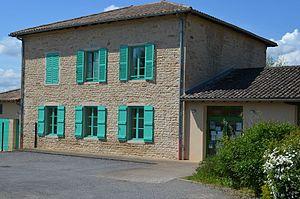
Ecole de Boz
Boz est une commune française, située dans le département de l'Ain en région Auvergne-Rhône-Alpes. Elle fait partie de l'aire urbaine de Mâcon.